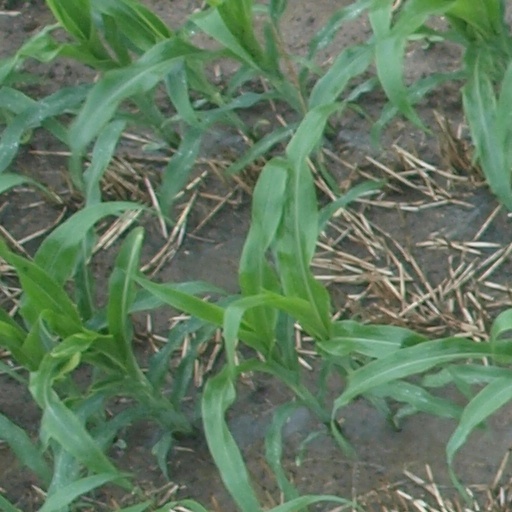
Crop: maize; corn